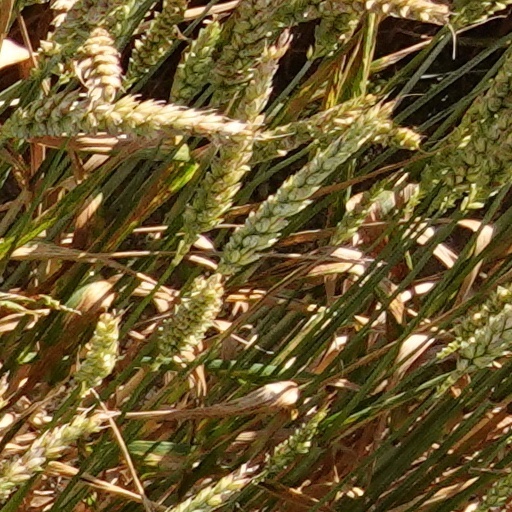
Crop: wheat